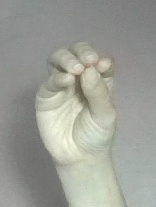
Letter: ha